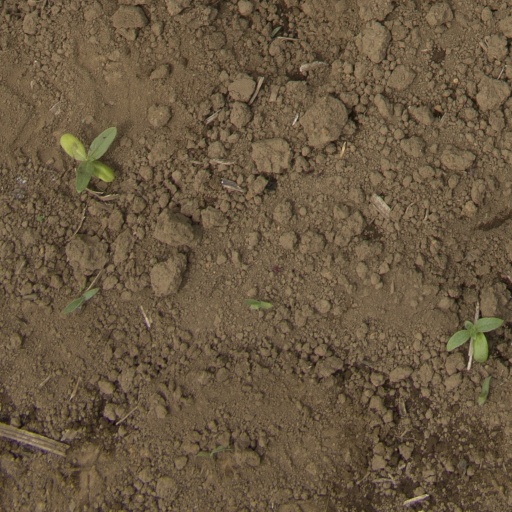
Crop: Jerusalem artichoke